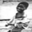
Label: boy